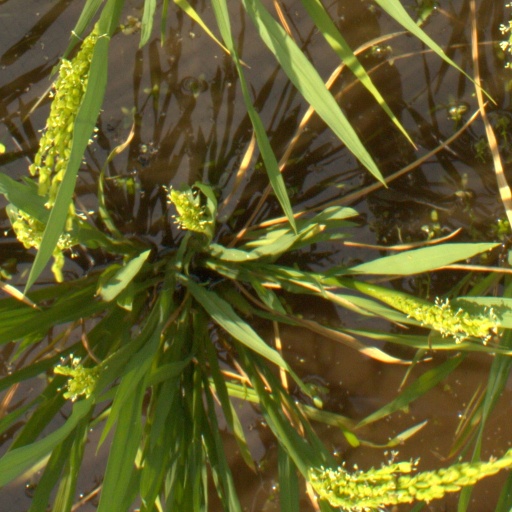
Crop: rice